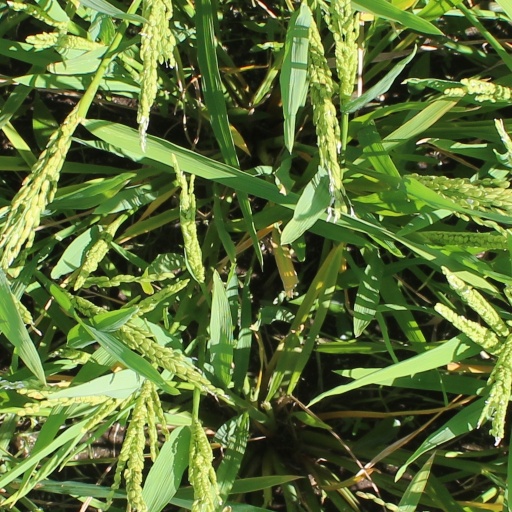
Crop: rice